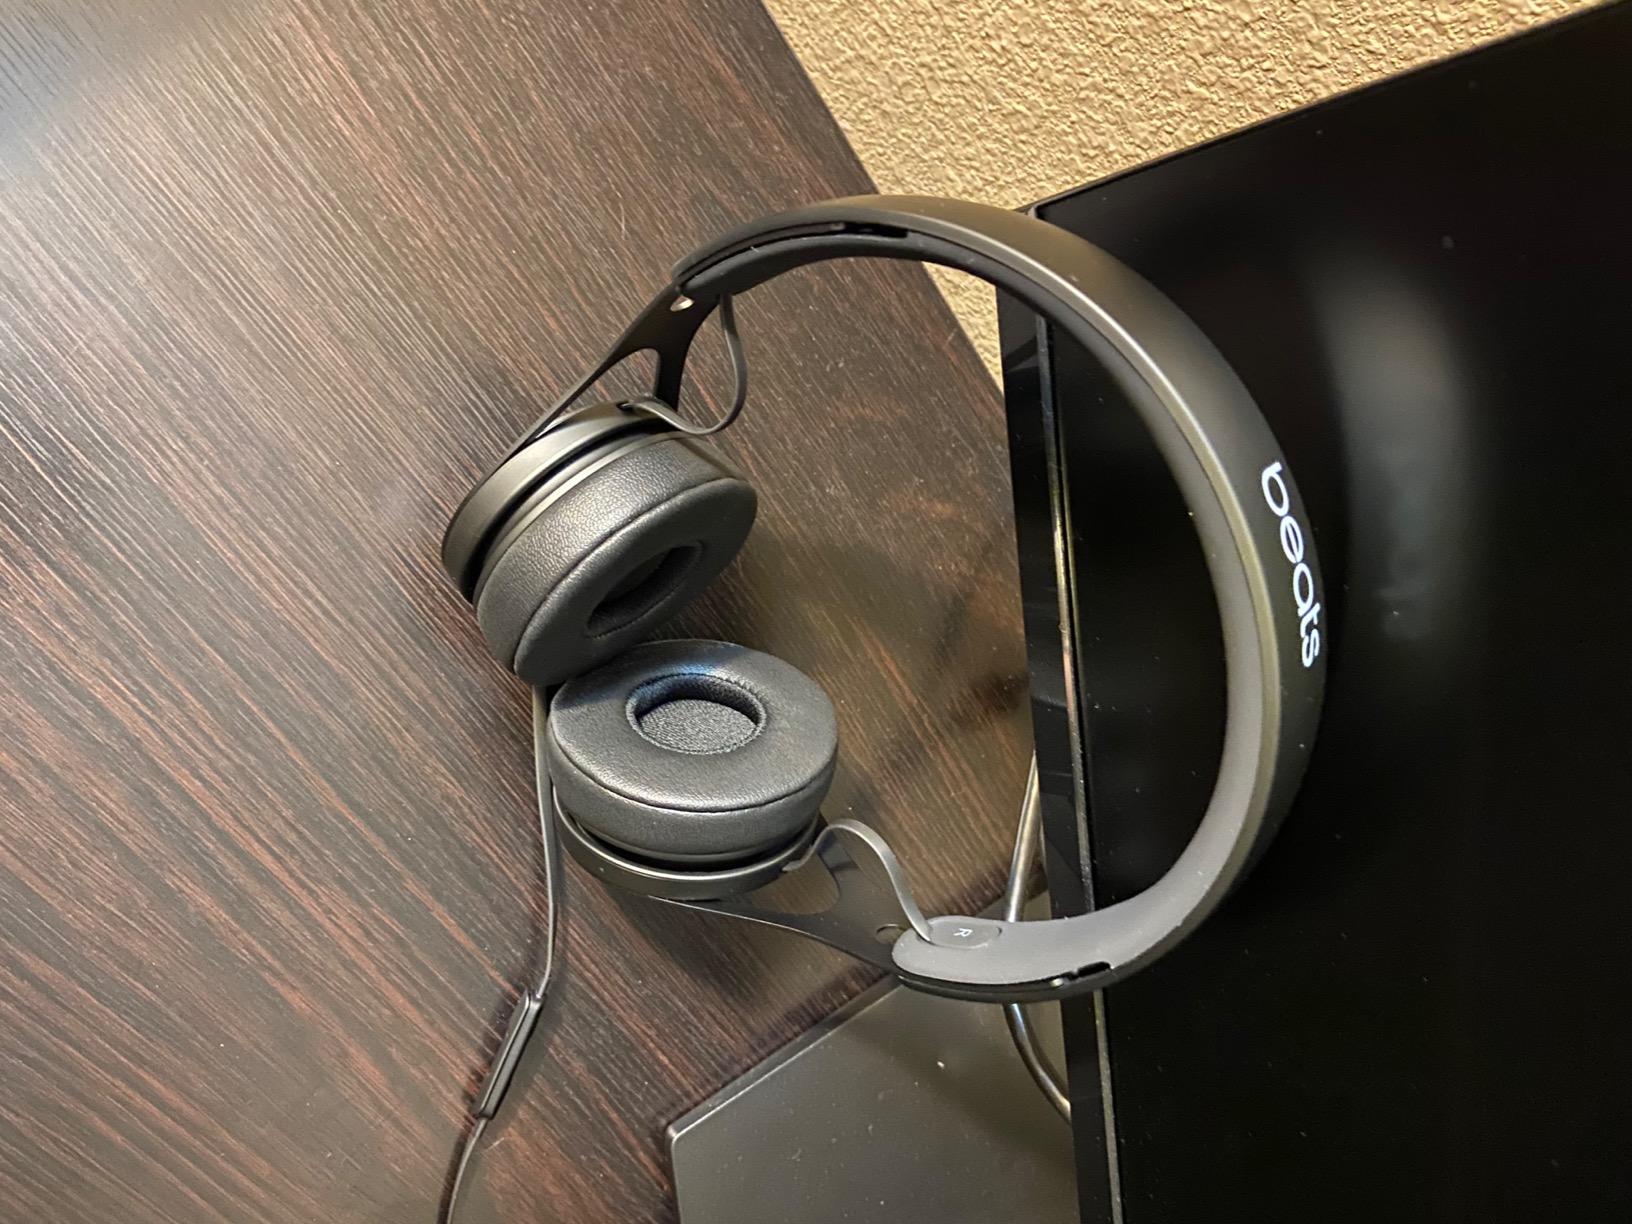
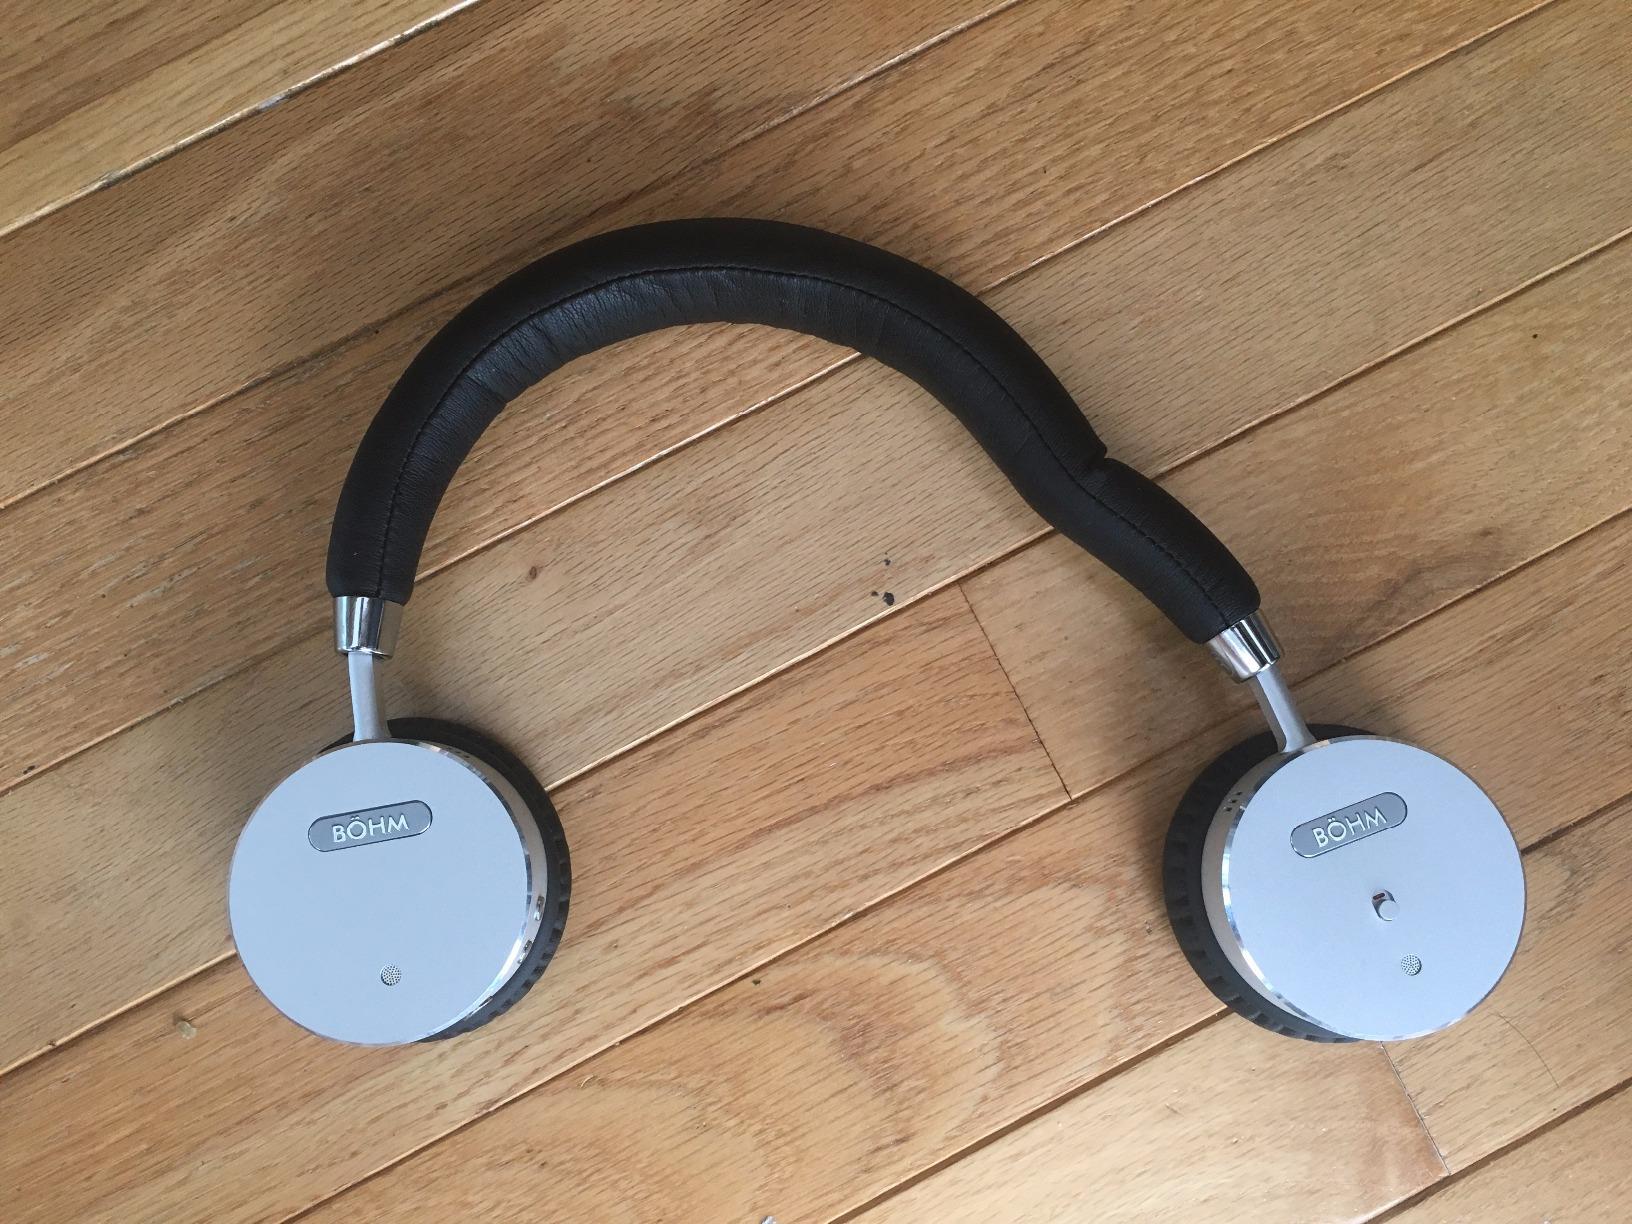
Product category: headphones
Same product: no